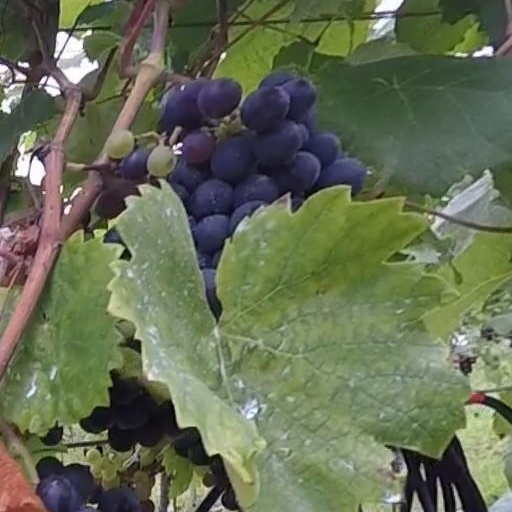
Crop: grape